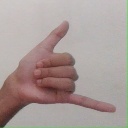
अक्षर: द